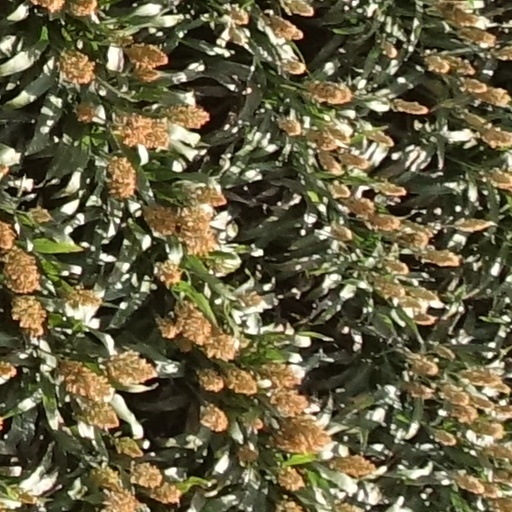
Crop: sorghum